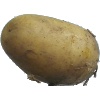
Label: white_potato